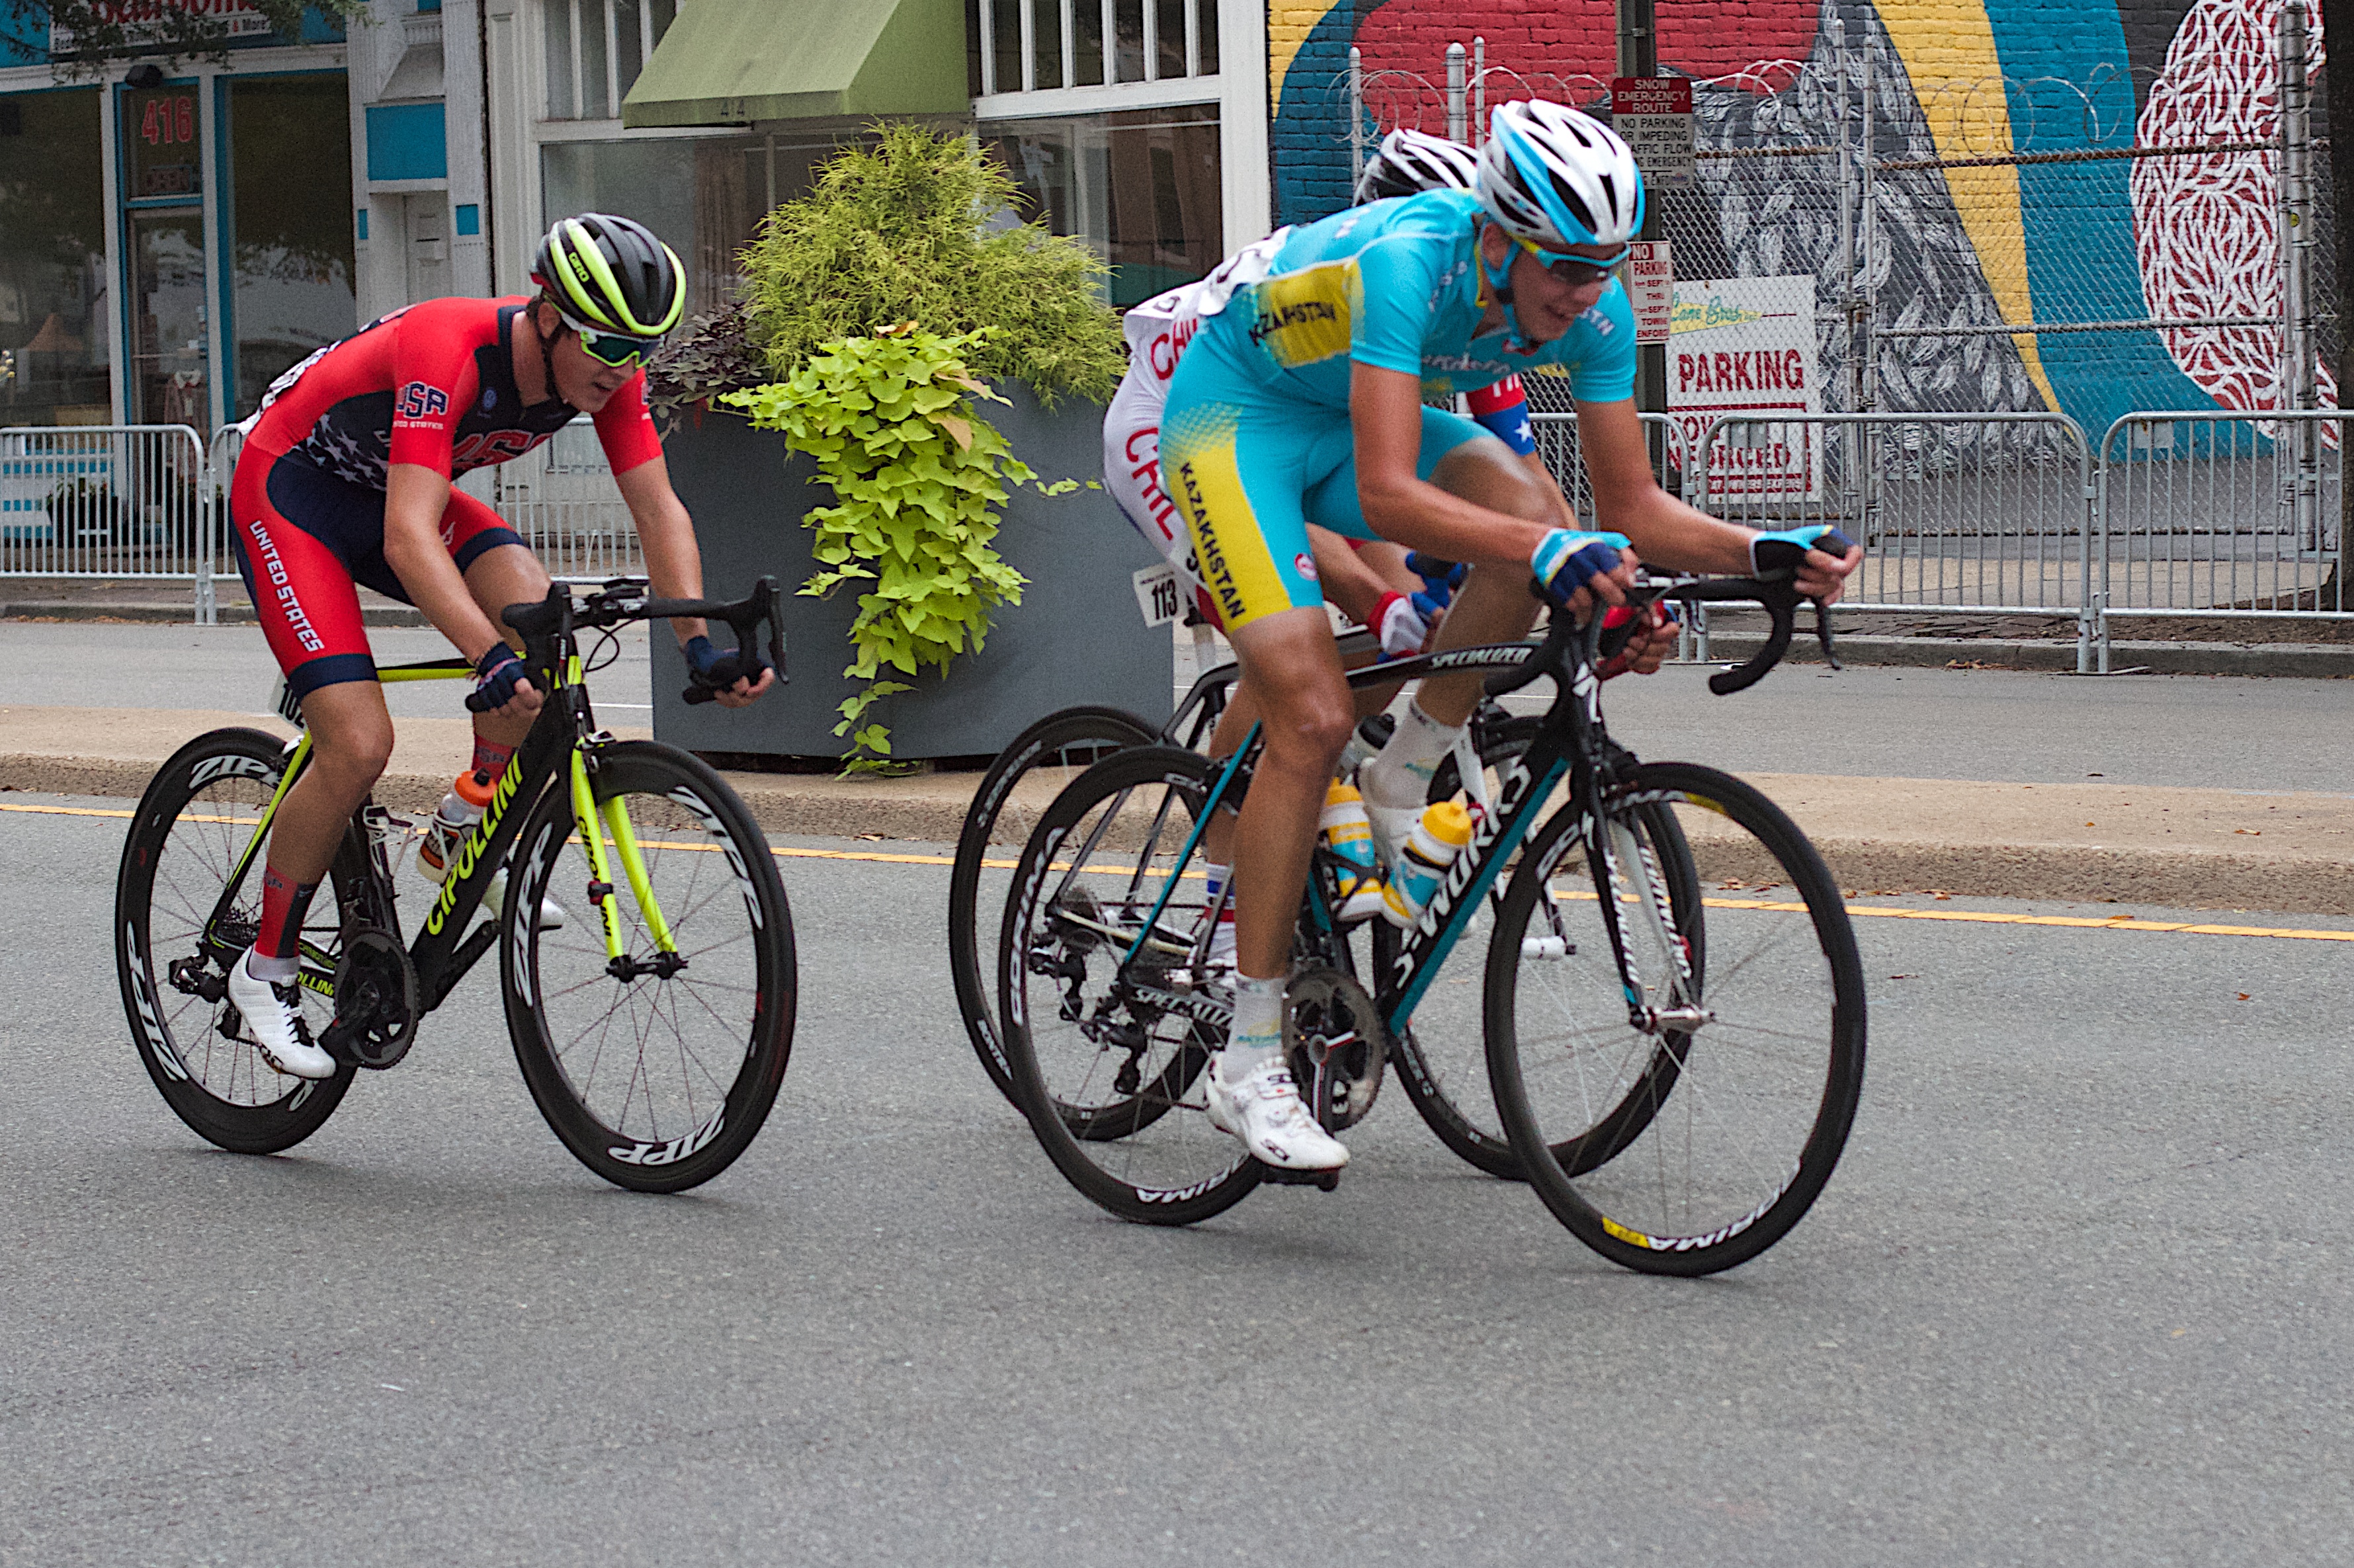
bicycle, vehicle, sports equipment, cycling, race, sports, racing, vcubrb, triathlon, road cycling, outdoor recreation, cycle sport, bicycle racing, road bicycle, endurance sports, racing bicycle, road bicycle racing, duathlon, keirin